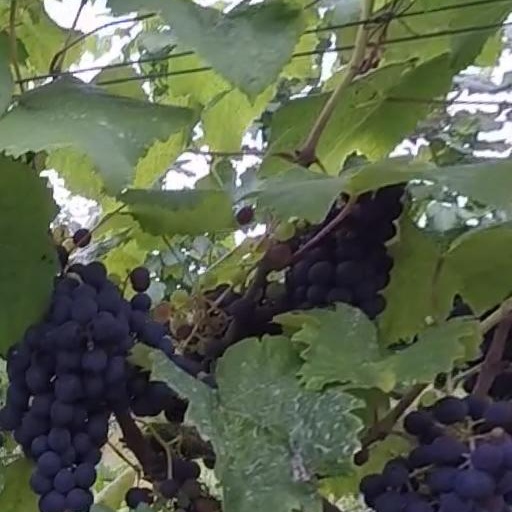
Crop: grape